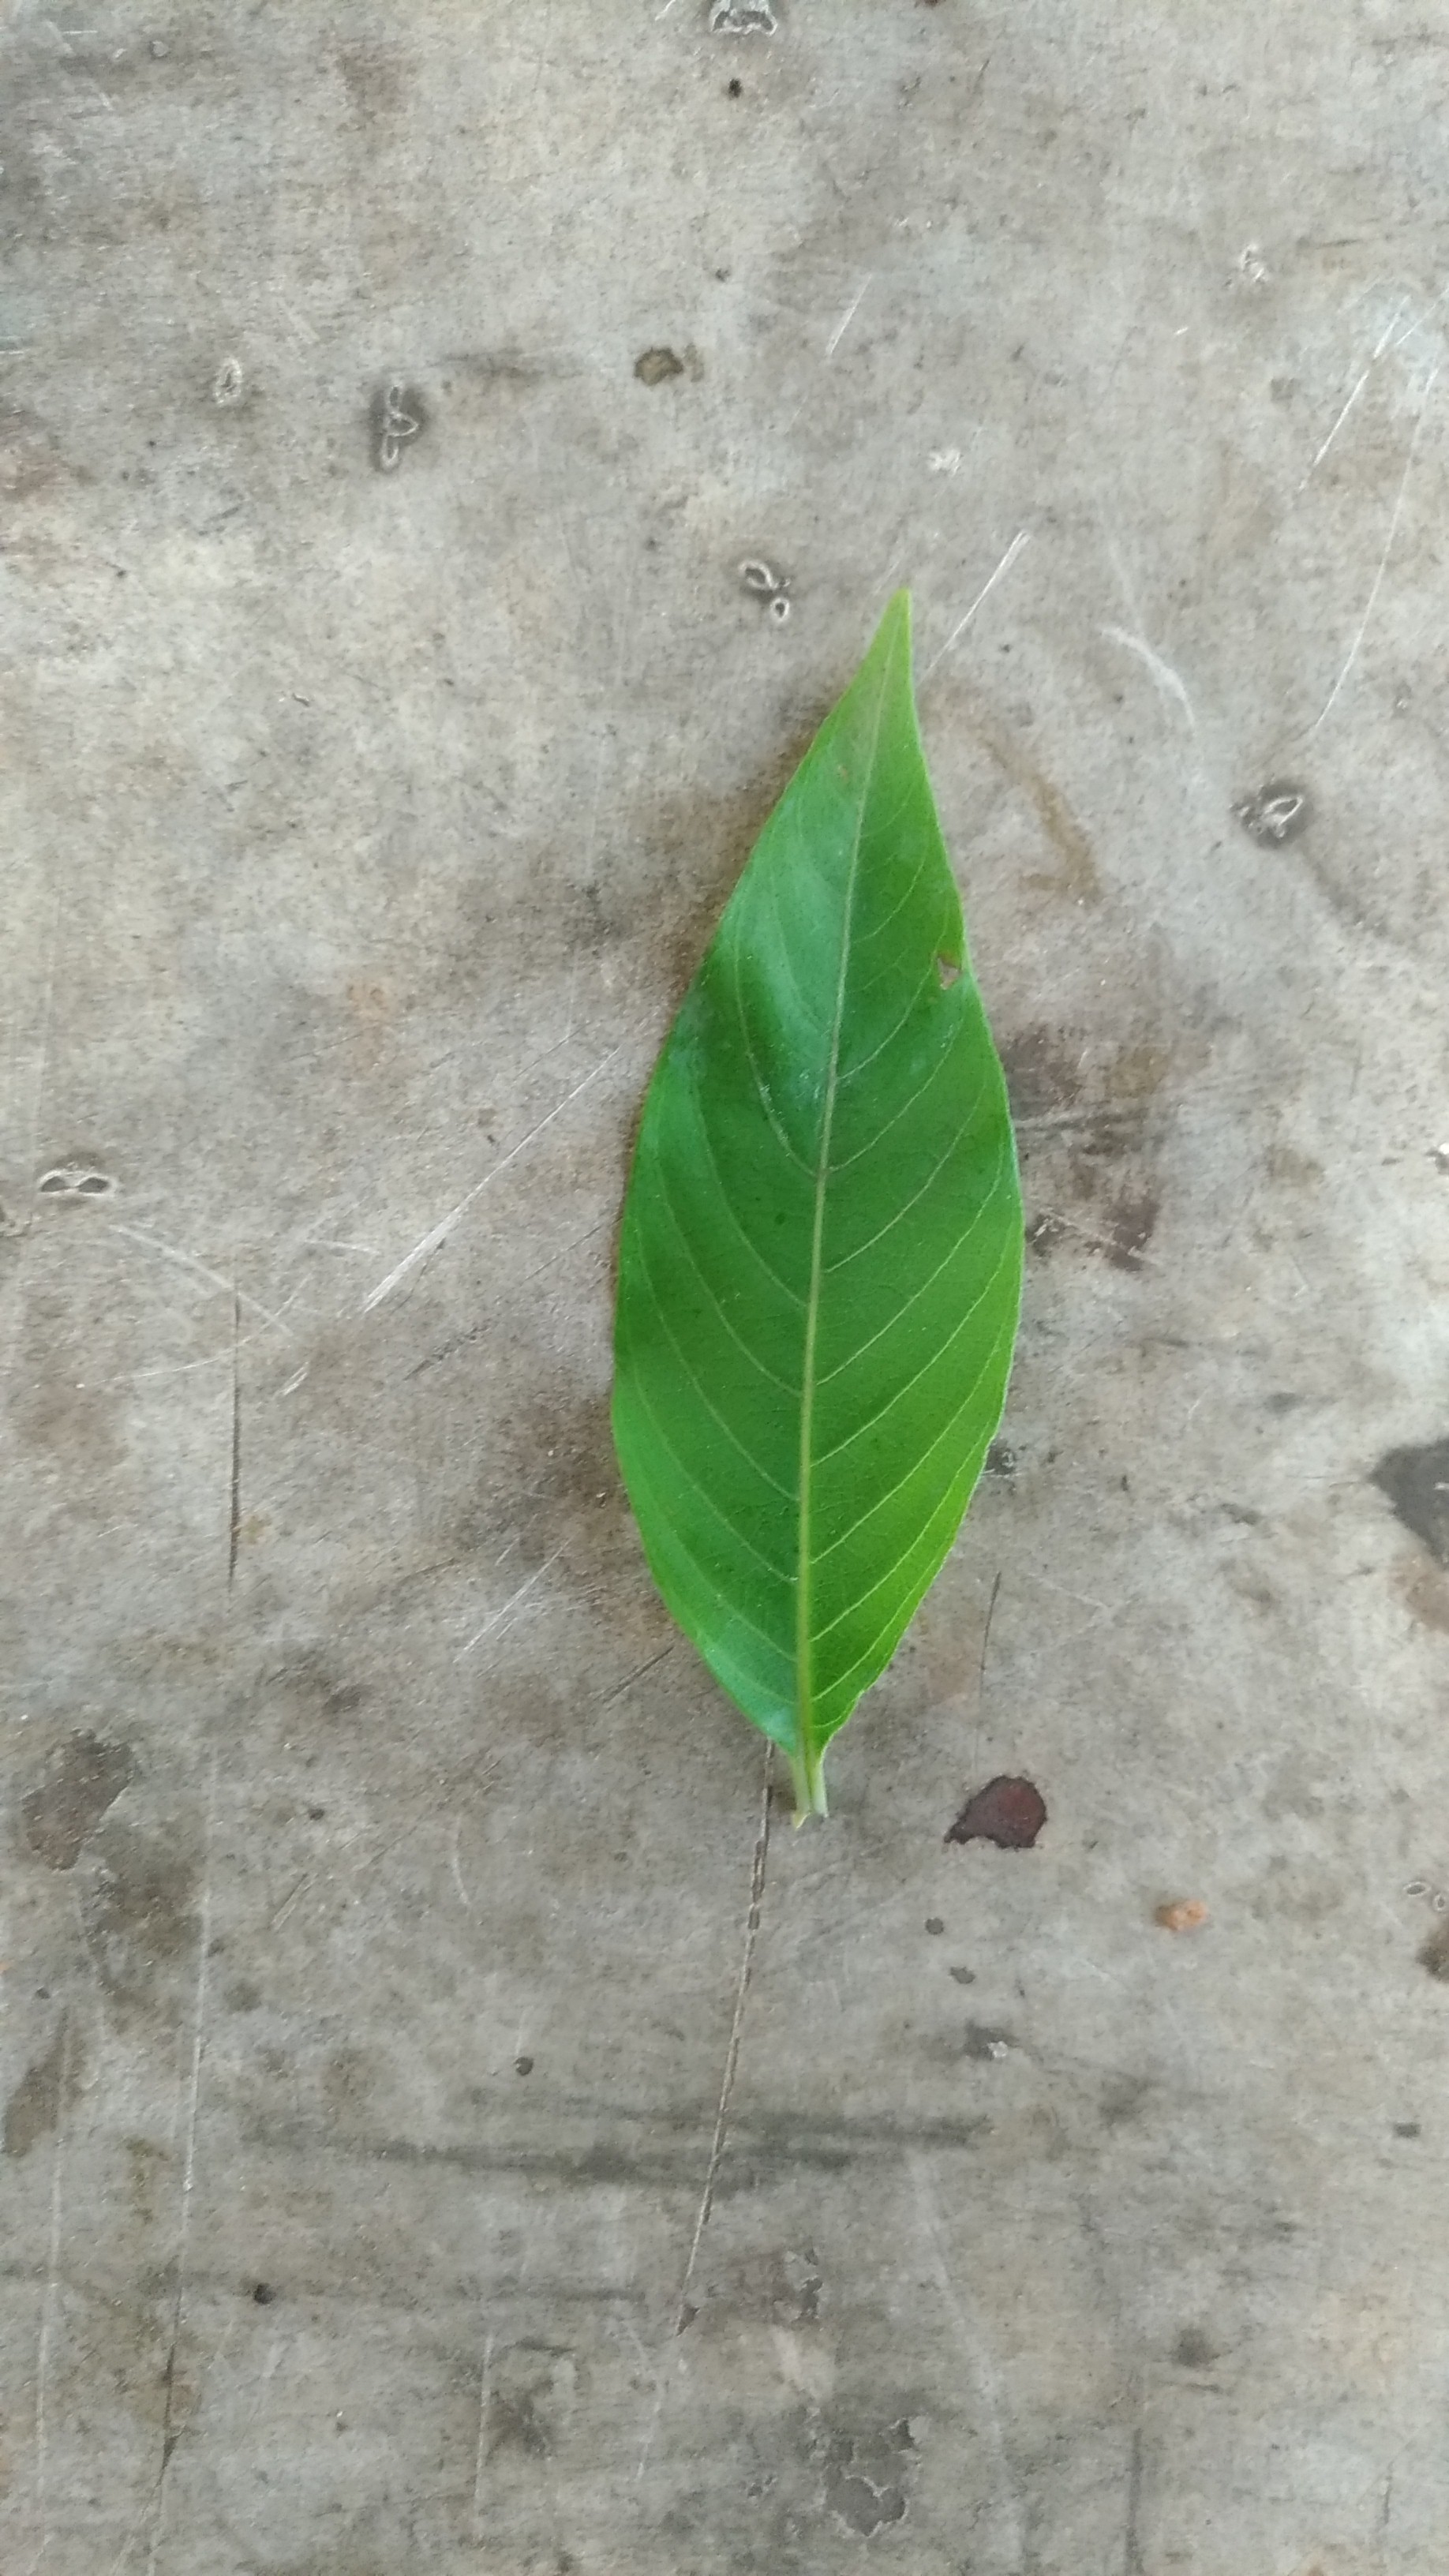
Plant: Malabar_Nut